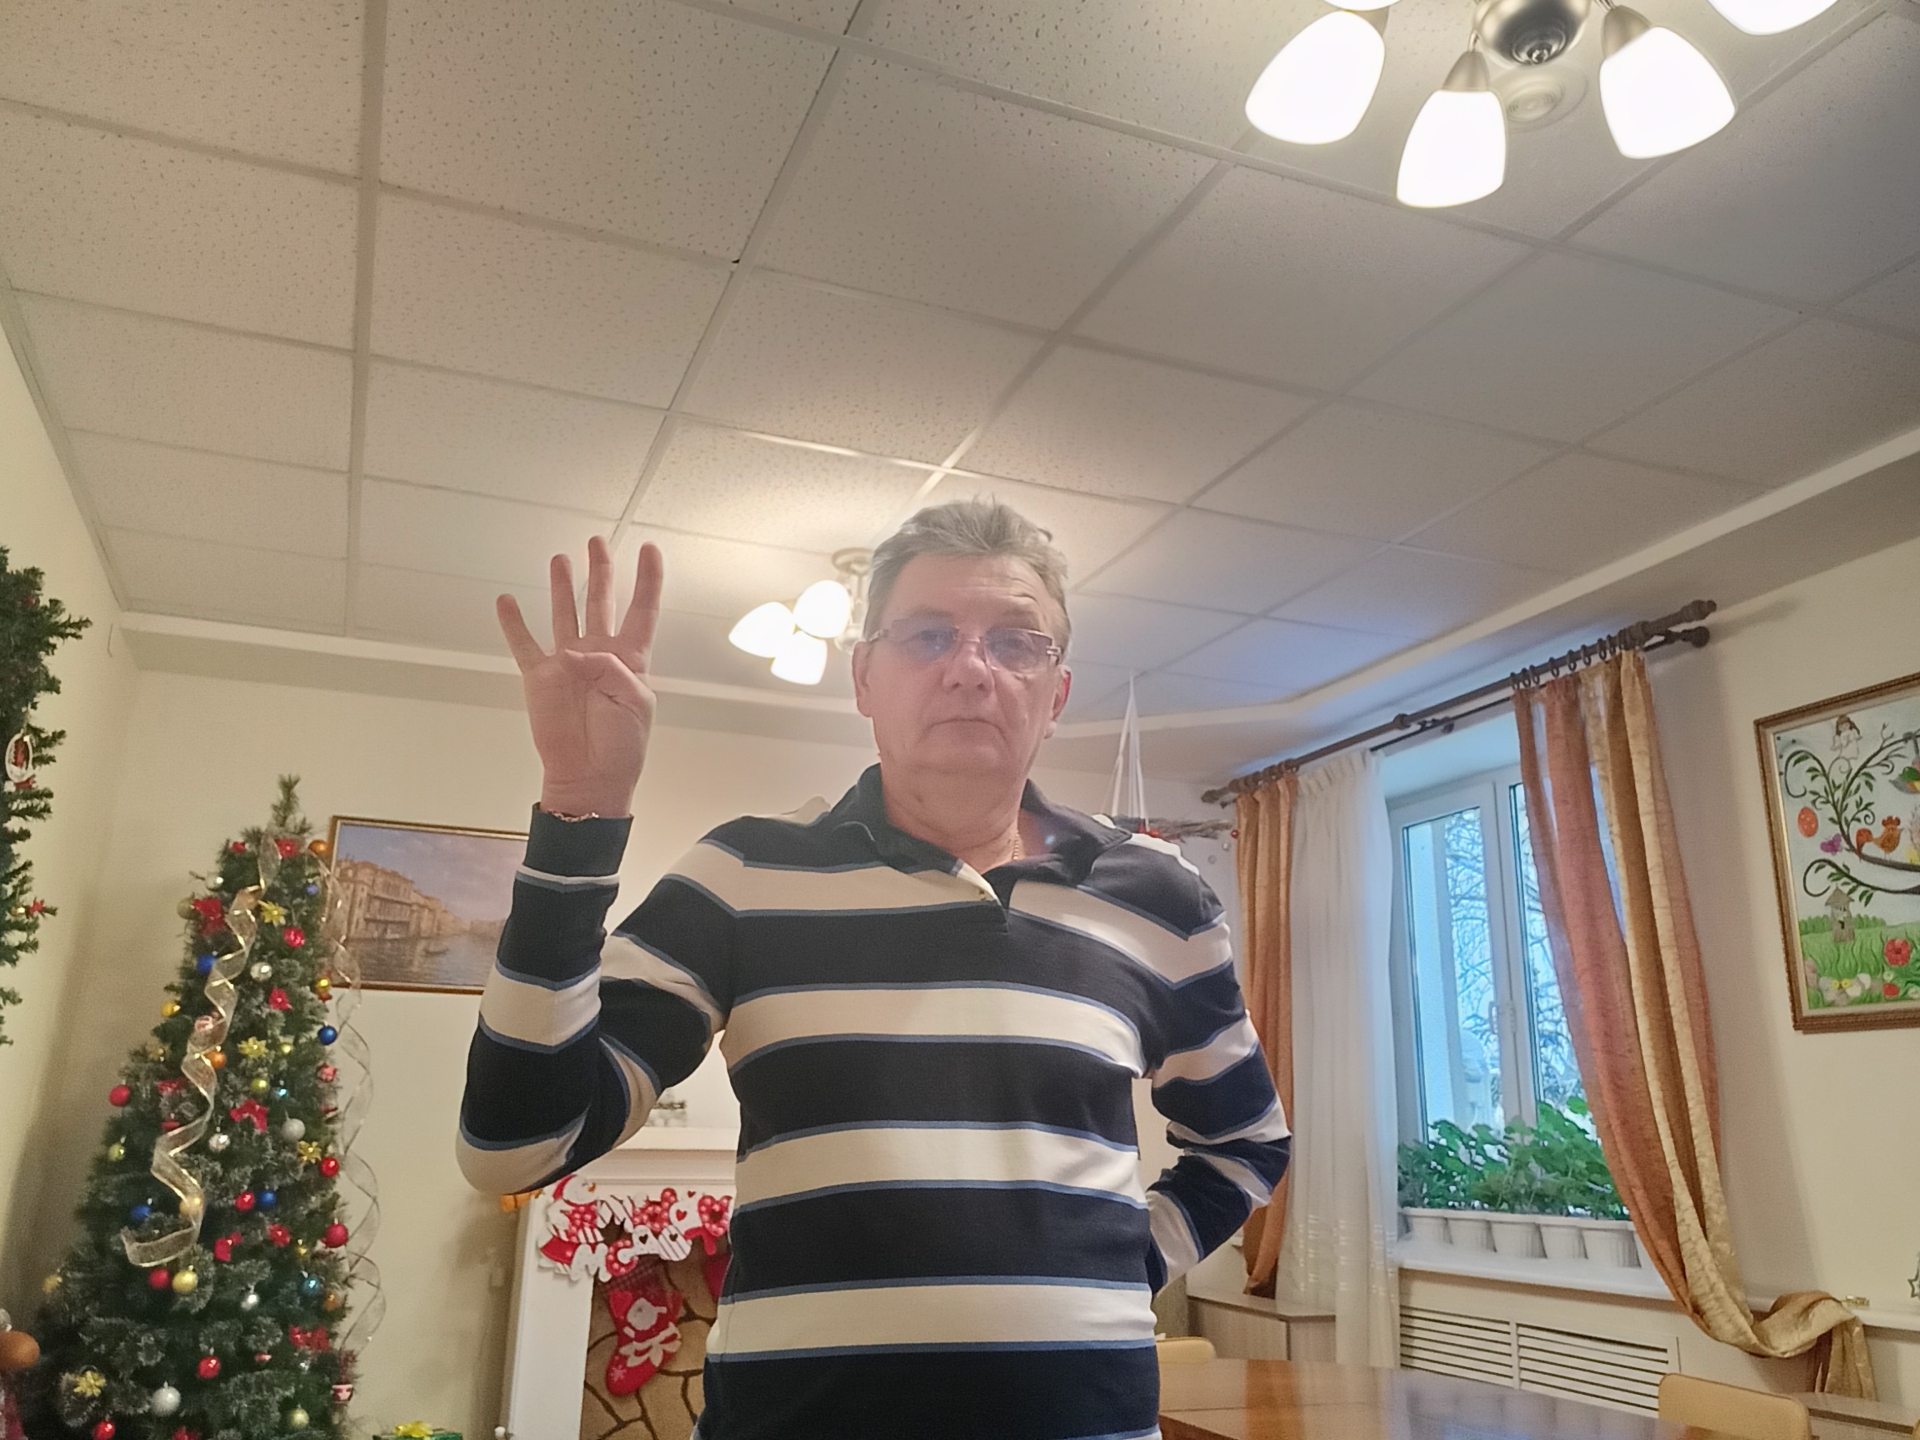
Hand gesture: four